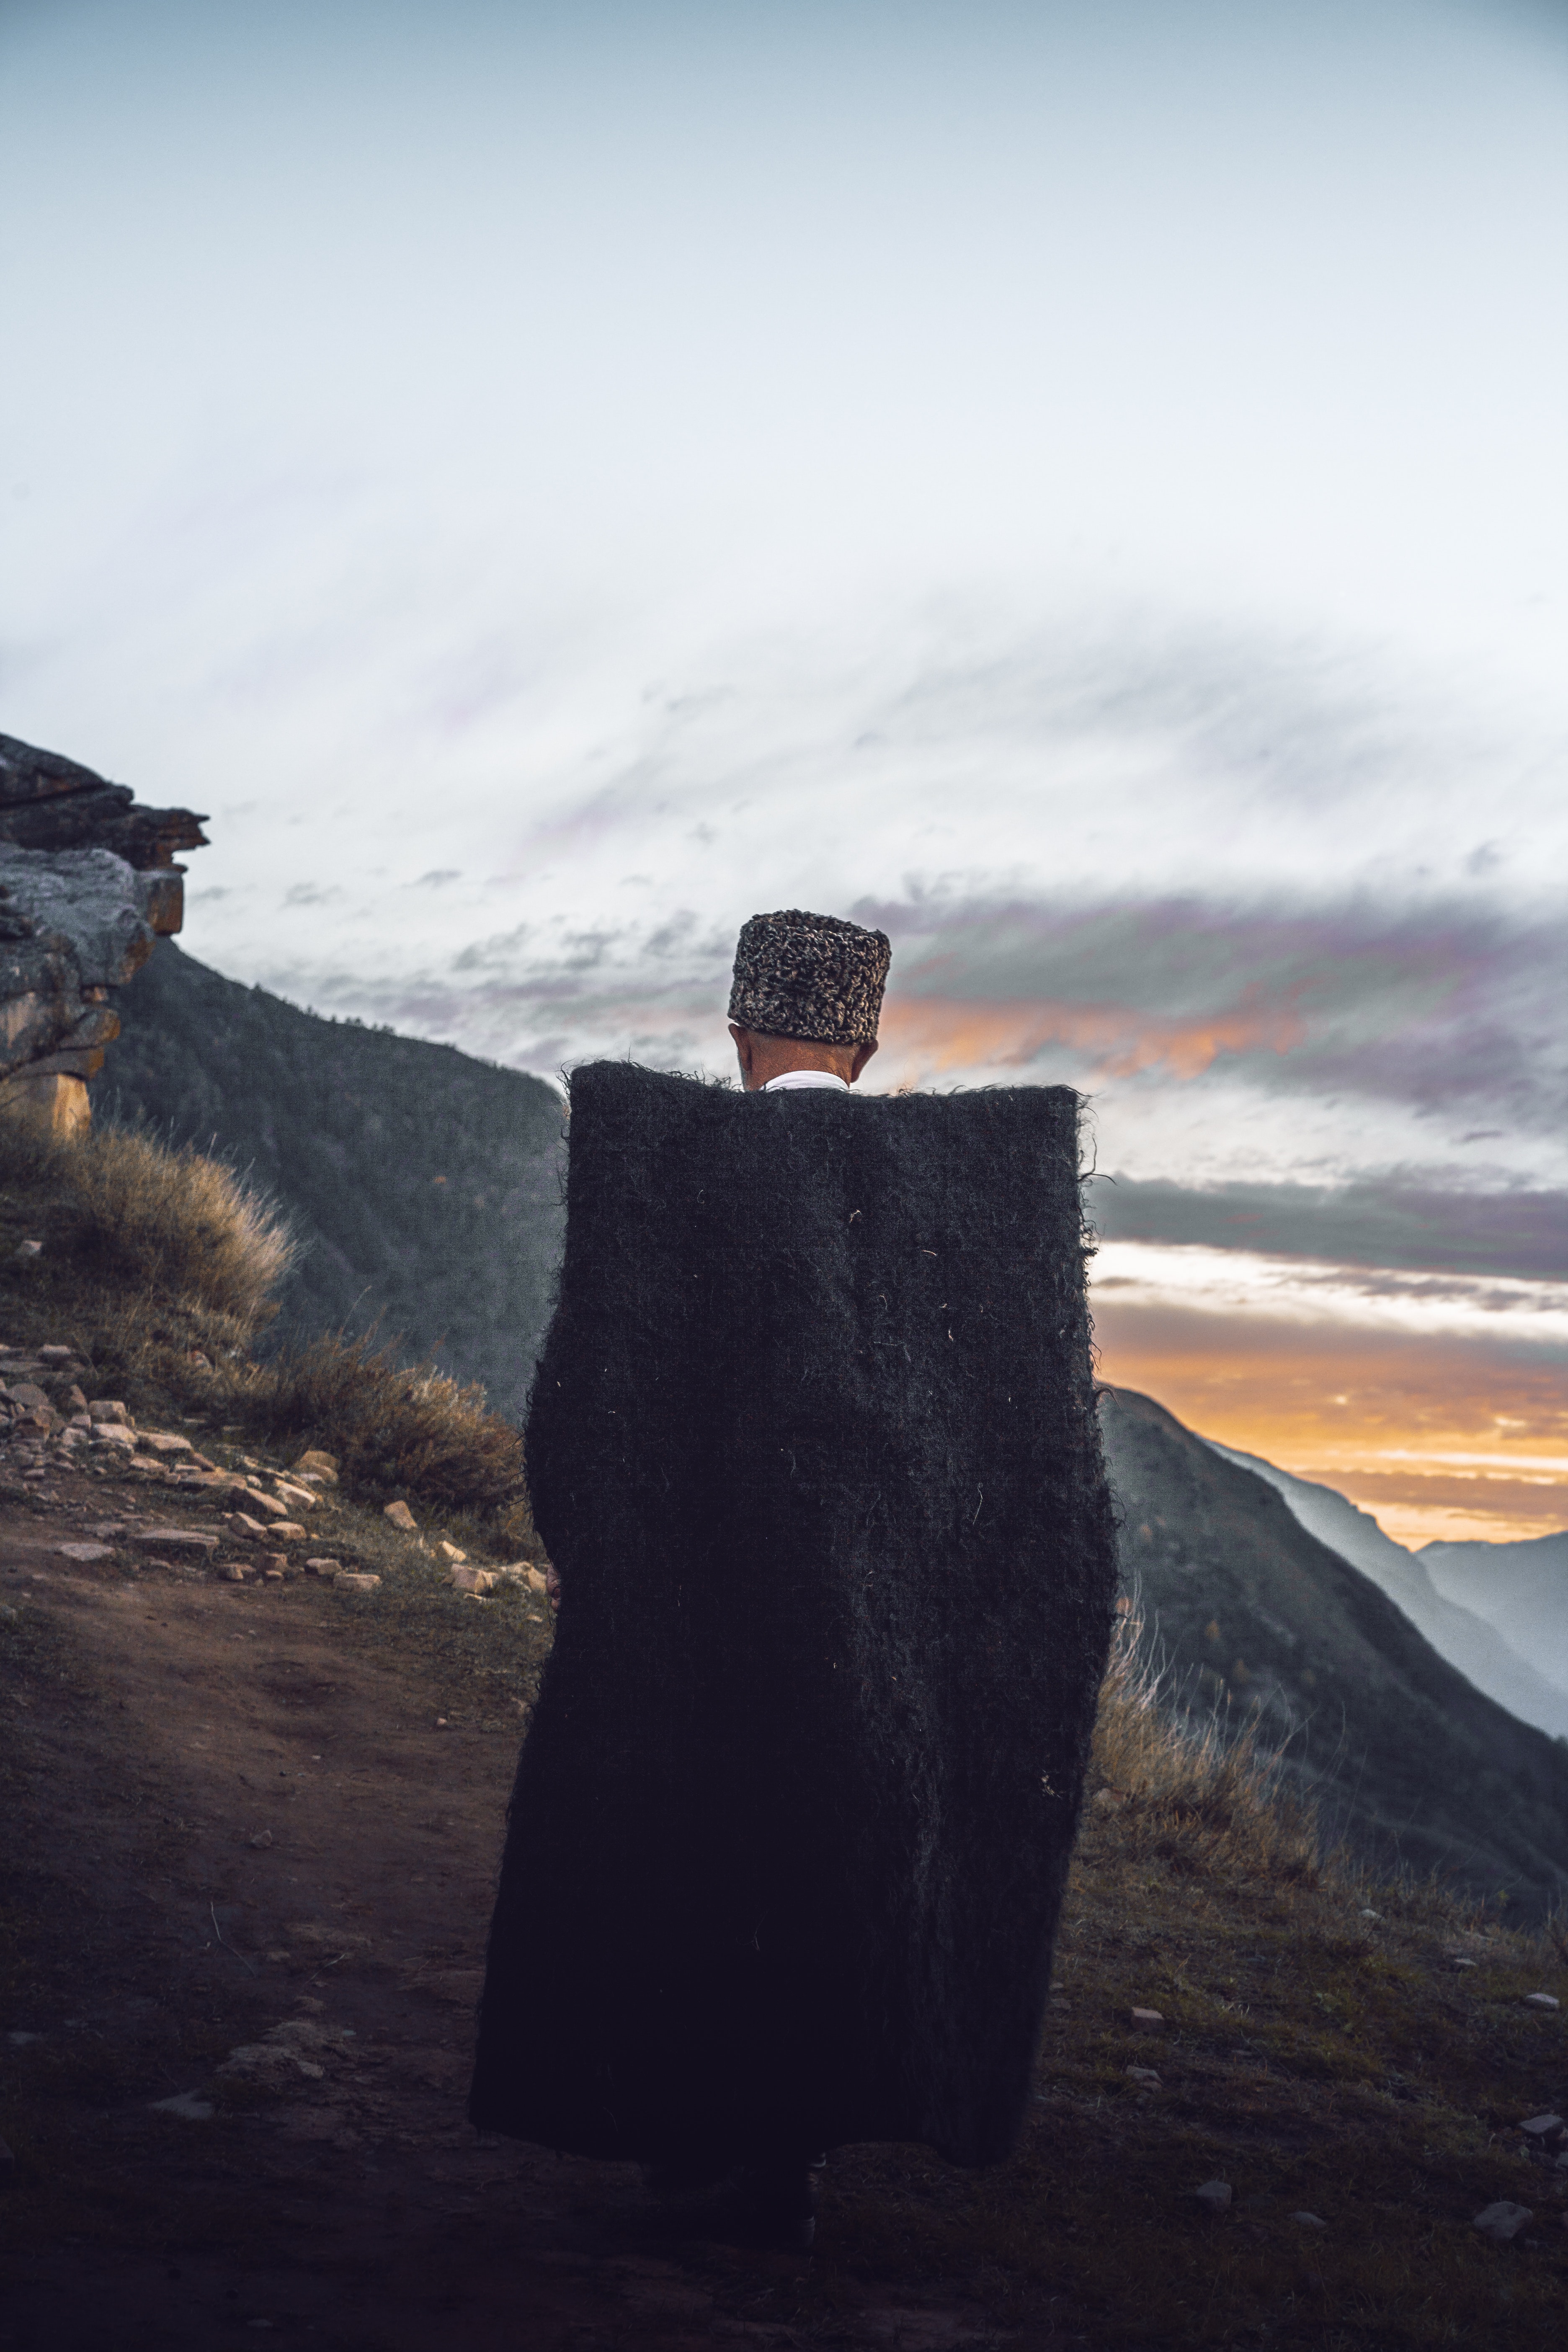
natural, cloud, sky, mountain, plant, dress, wood, highland, terrain, tree, landscape, horizon, slope, road, mountain range, hill, valley, plateau, hill station, rock, geology, fell, grassland, recreation, ridge, soil, winter, summit, evening, badlands, ocean, wadi, aeolian landform, klippe, vacation, cliff, shadow, sea, sunrise, wave, coast